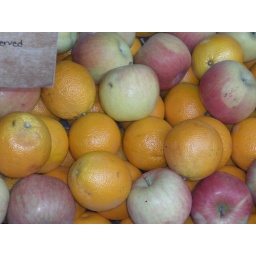
apples and oranges in a cafe window display